Path 15

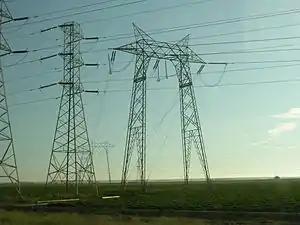
Path 15 near Winters

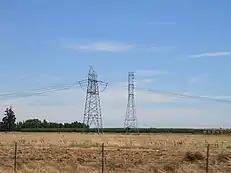
PG&E 500 kV line about to cross Interstate 80 as it leaves the Vaca-Dixon substation located just north of I-80 near Vacaville. The 230 kV line (smaller tower to the right) crosses I-80 as well after leaving the substation. This section of the transmission line between the Table Mountain Substation (near Oroville) and the Tesla Substation (near Tracy) is one of the two PG&E 500 kV lines. The lines often run together (see below map), but in this area they are split apart. The other 500 kV line crosses I-80 east of Davis.

Path 15 is an portion of the north–south power transmission corridor in California, U.S. It forms a part of the Pacific AC Intertie and the California-Oregon Transmission Project. Path 15 is part of The Western Electricity Coordinating Council's links of electrical intertie paths in the western United States.